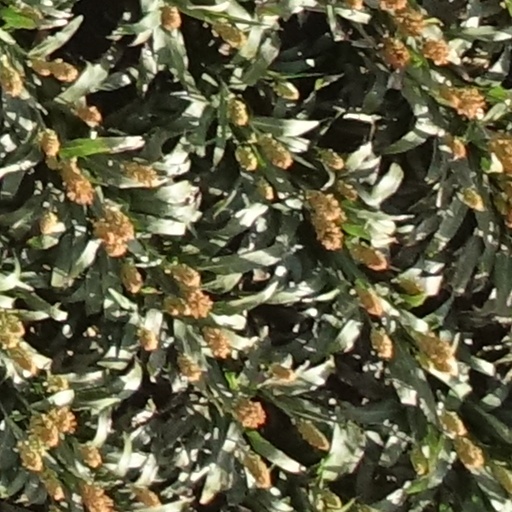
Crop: sorghum